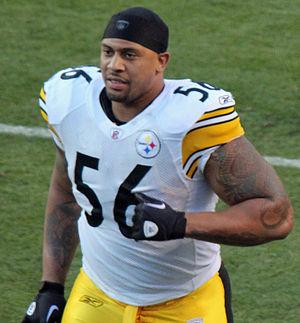
LaMarr Dewayne Woodley, né le 3 novembre 1984, est un américain, joueur de football américain.